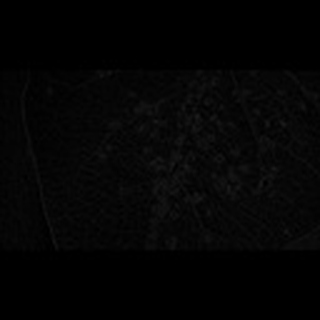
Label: cotton_aphids